José María Pino Suárez

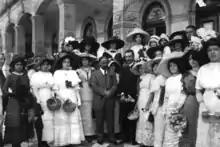
President Madero and Vice-president Pino Suárez receiving at suffragettes the Chapultepec Castle, then the Presidential Residence.

On 18 November, Pino arrived in Mexico City by train. On the morning of 23 November, in the plenary session of the Chamber of Deputies and before its president, Manuel Levy, he swore the oath of office. The newspapers of the time reported that Pino "was moved to such a degree that he changed some of the terms of the oath." After the act, he was escorted by two mounted gendarmerie regiments to the National Palace where President Madero, accompanied by his Ministers, received the vice-president to whom he said the following words:"You have just sworn to protect and preserve the Constitution and I know, because I know you well, that your oath is sincere and you will comply with it. The triumph of your candidacy is a guarantee for the future, because it demonstrates the intelligence, and patriotism of the Mexican people who, with the manifest intention of helping me in the arduous task imposed on me have put by my side, to collaborate with me, and, if necessary to replace me, a man of your energy, which you will use to defend the interests of the people. In Ciudad Juárez, you said at a certain moment: 'How is it possible that we abandon a man who has rendered such eminent services to the Republic at this difficult moment? It is possible that he will sink and go to an abyss, but it is our duty to accompany him, because such determination is only inspired by the purest love of the country!' As luck would have it, instead of accompanying me to the abyss, you accompany me to the highest position our Nation can offer.”